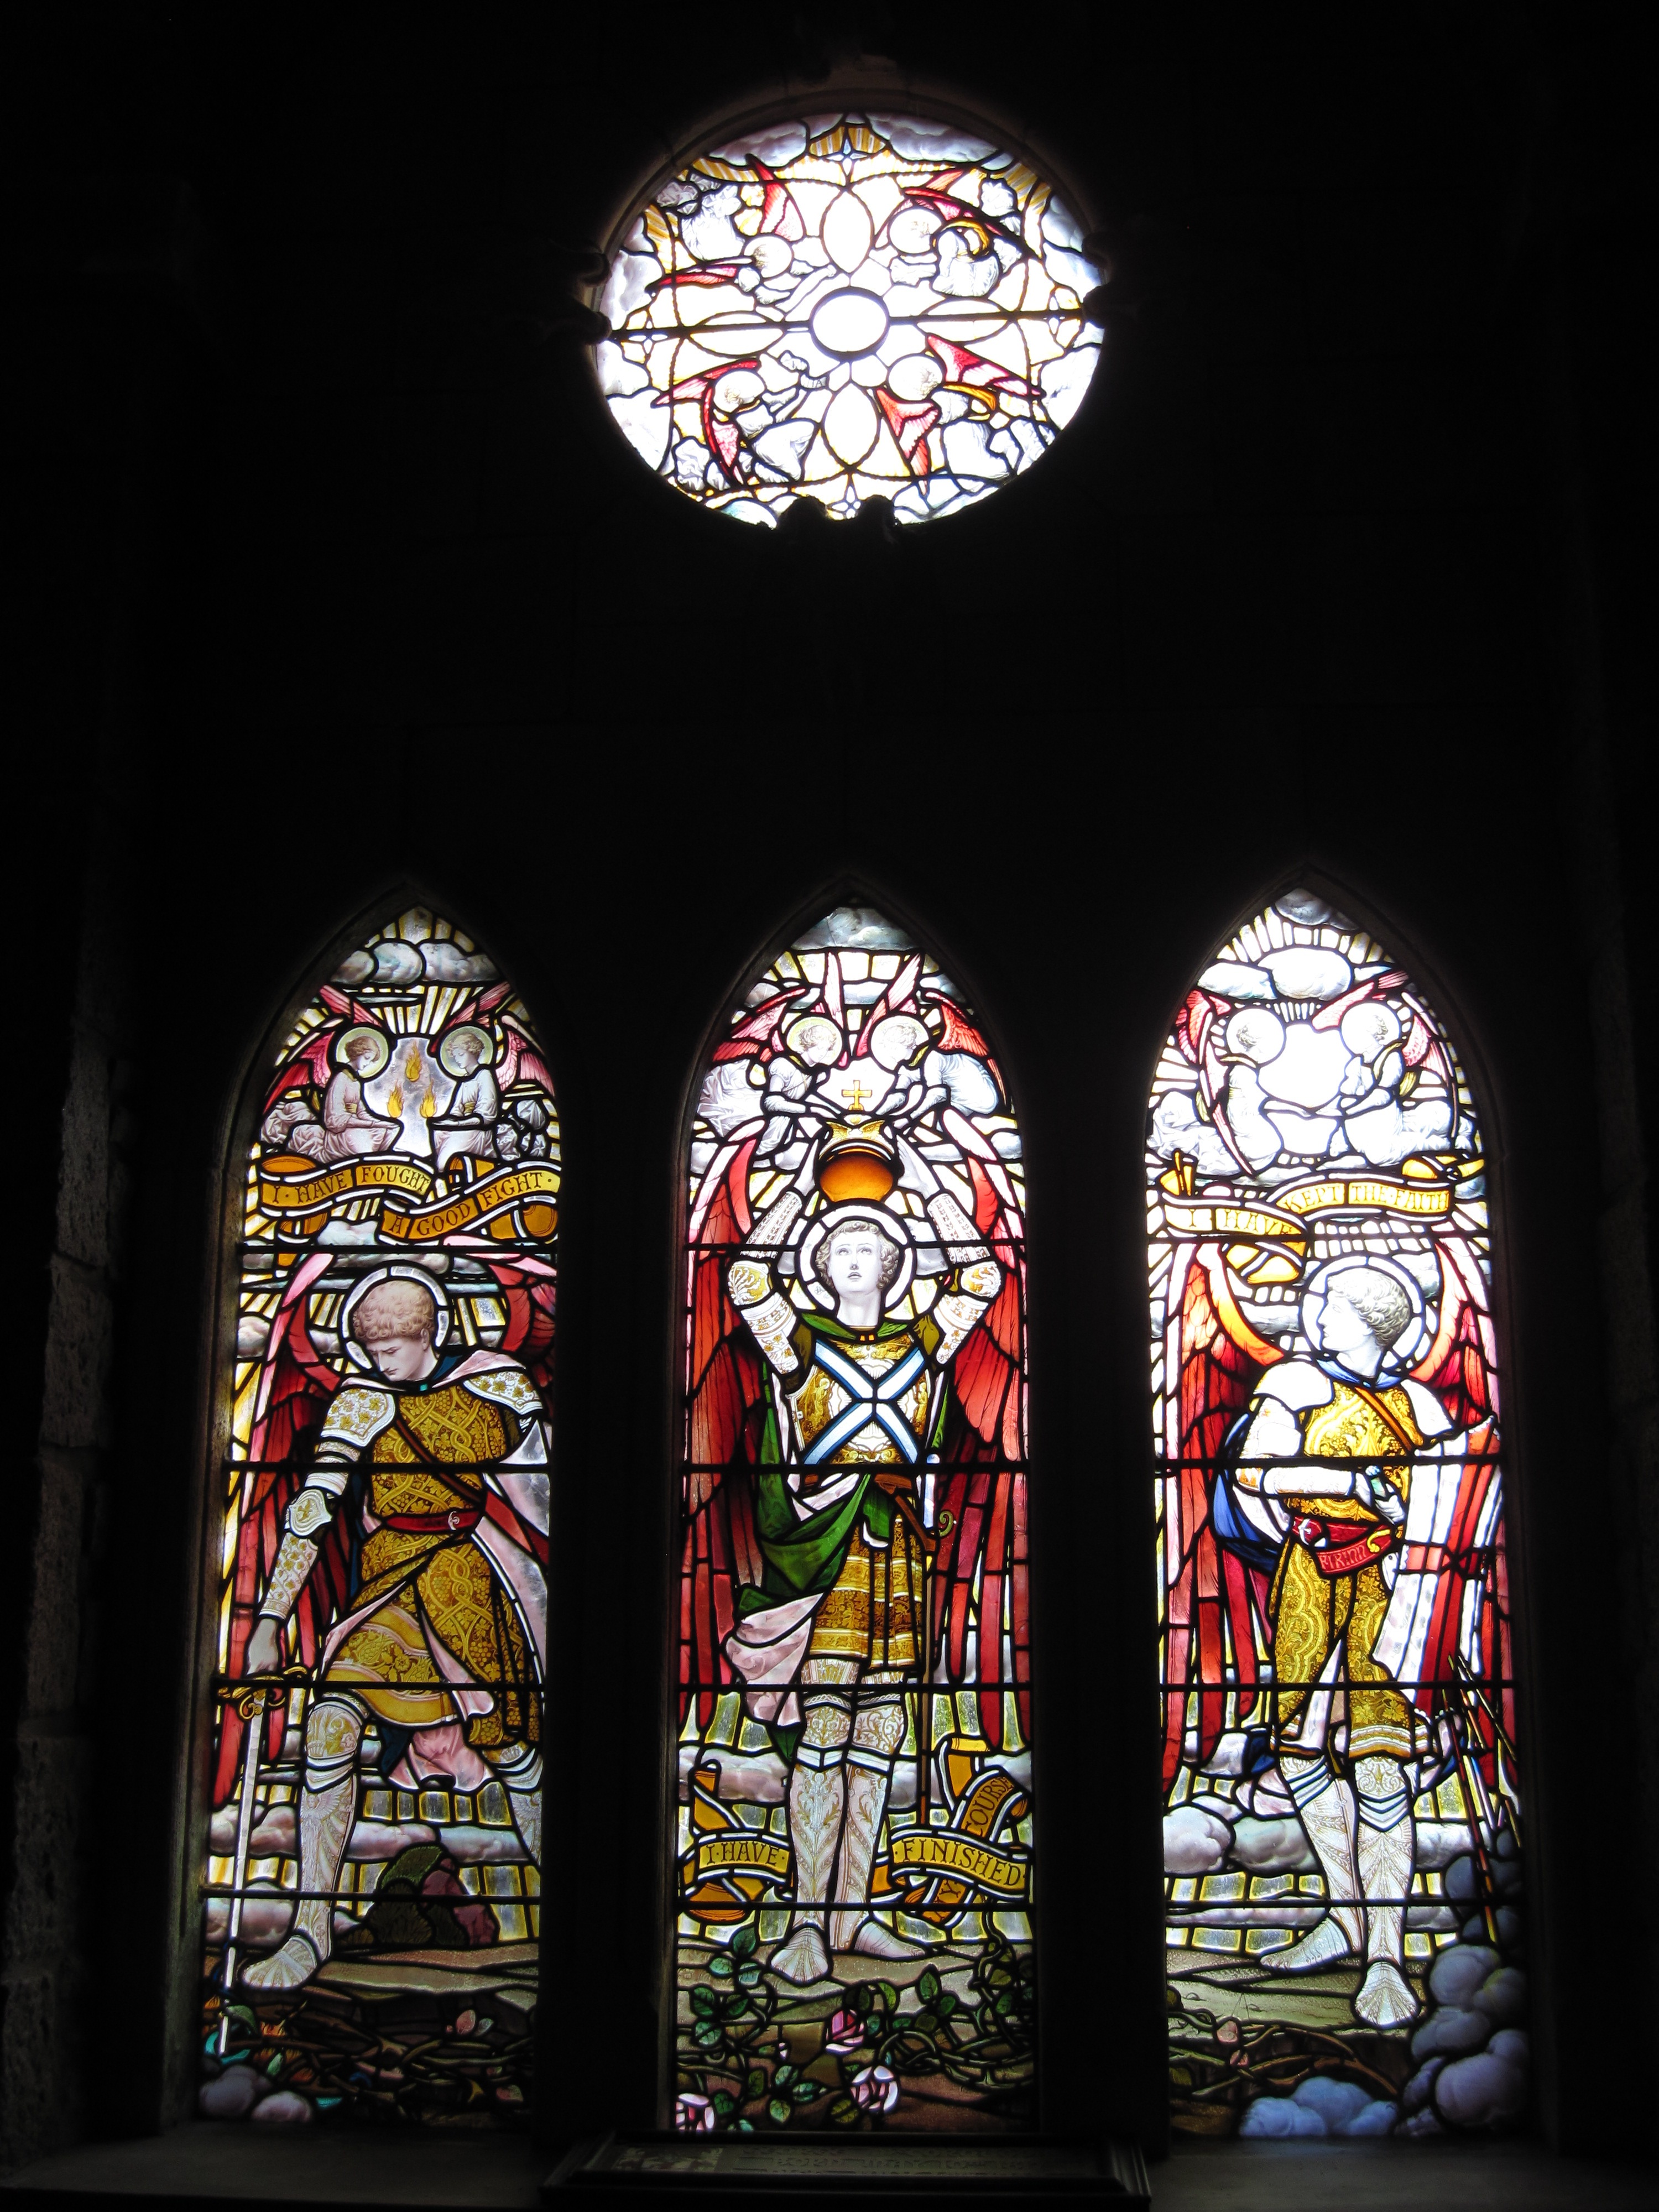
architecture, interior, window, glass, church, cathedral, colorful, christian, material, stained glass, spiritual, religious, symmetry, stained, spirit, stained glass window, church window